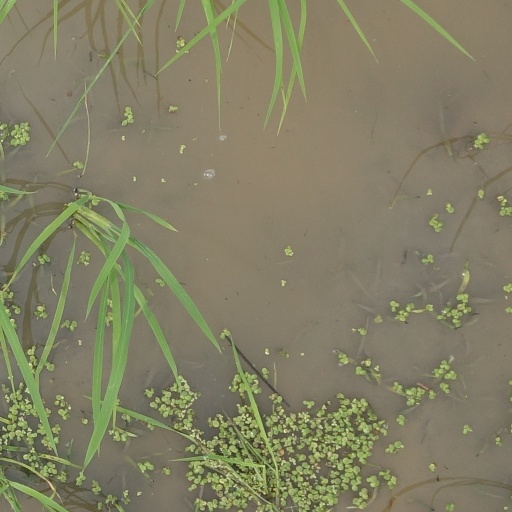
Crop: rice